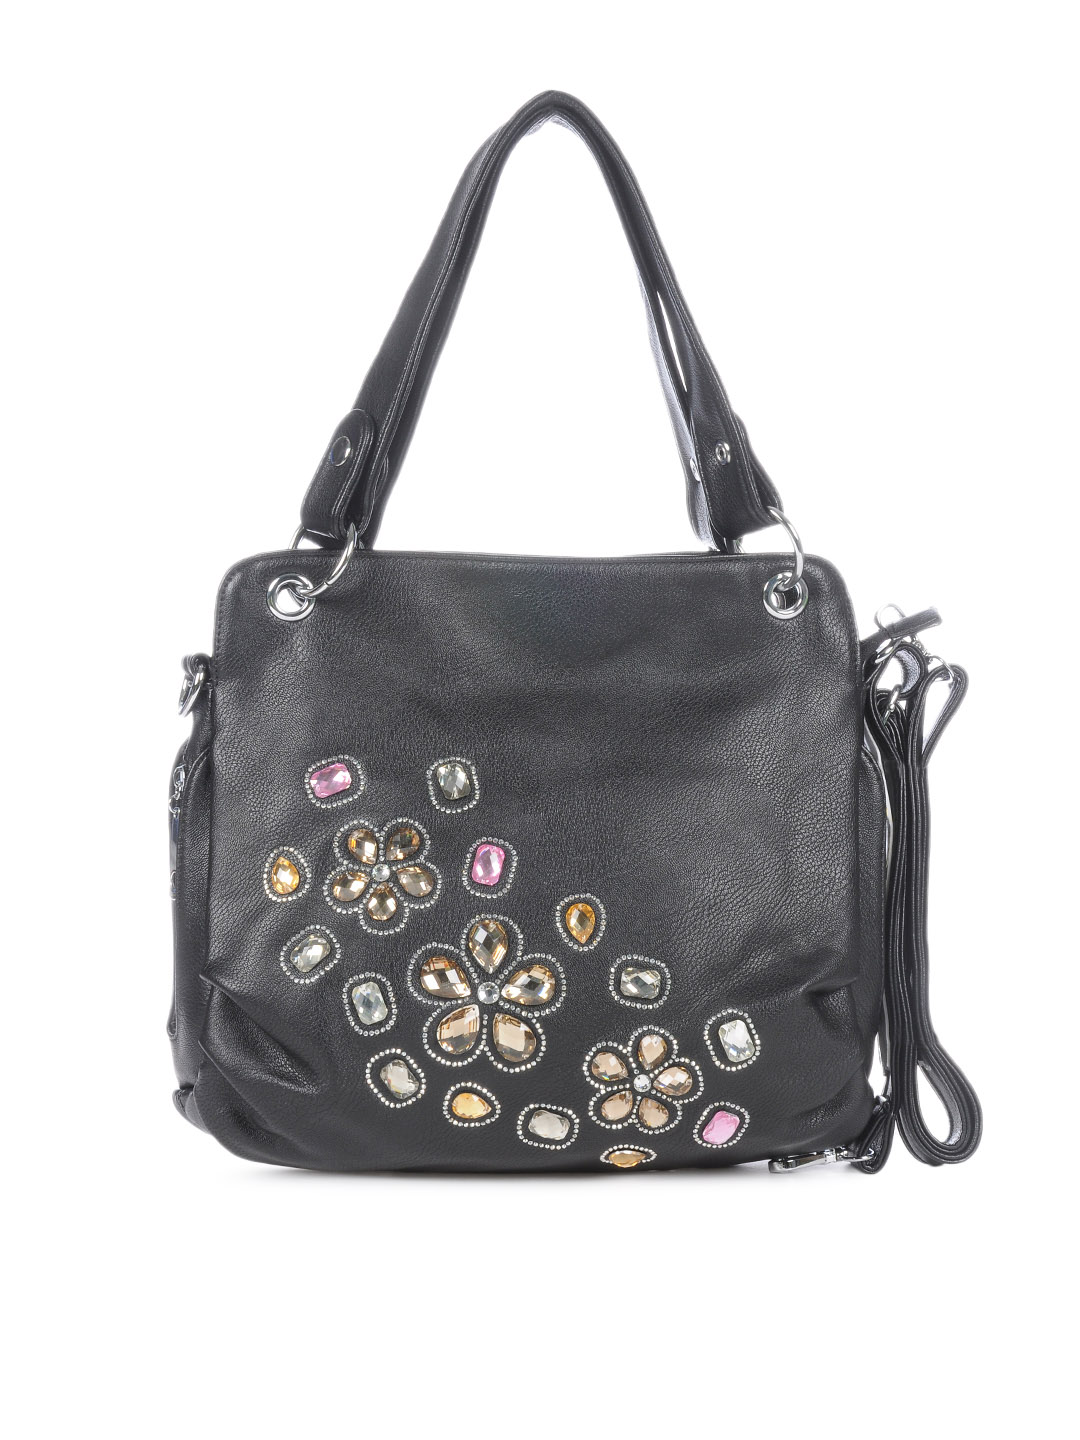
Kiara Women Black Handbag
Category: Accessories / Bags / Handbags
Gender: Women
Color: Black
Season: Summer 2012
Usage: Casual